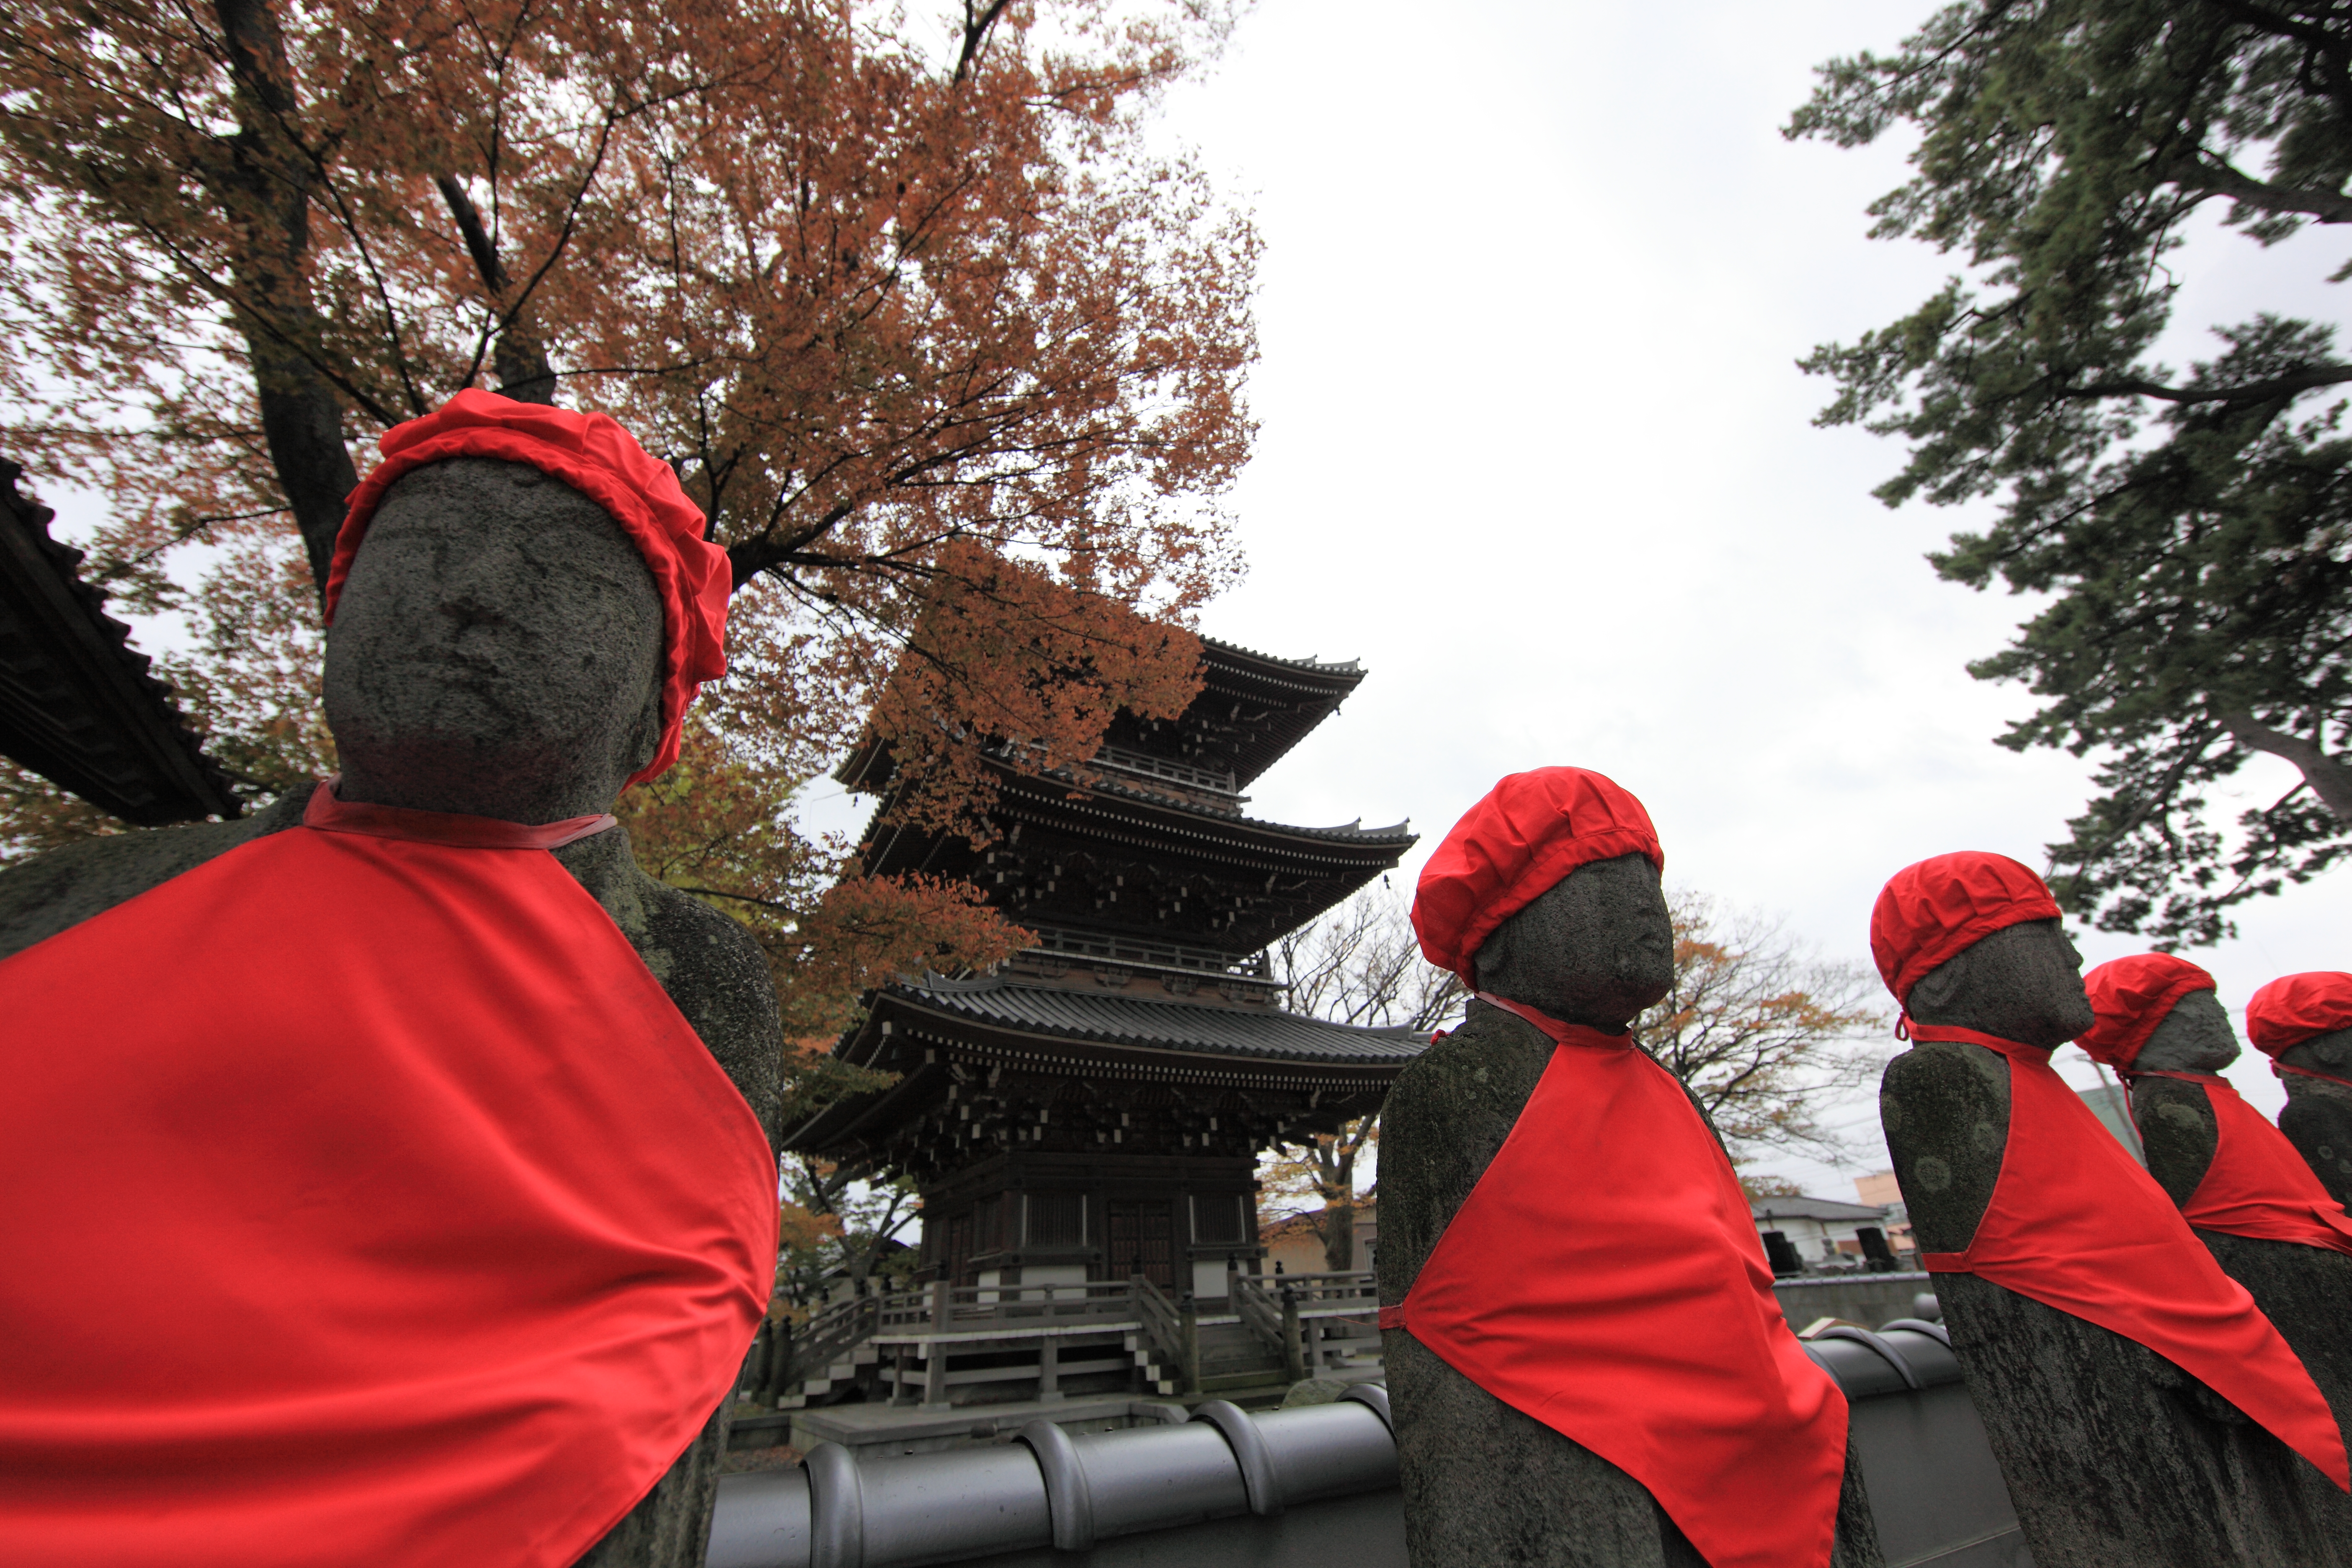
architecture, people, high, red, tower, temple, 5d, hires, markii, hi, res, resolution